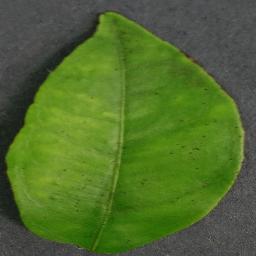
Label: Orange___Haunglongbing_(Citrus_greening)